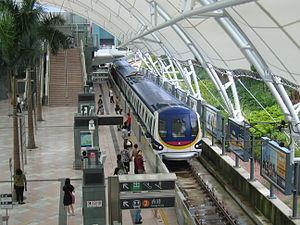
La Hong Kong Disneyland Resort Line est la ligne de chemin de fer dédié permettant de relier le complexe de loisirs Hong Kong Disneyland Resort au MTR, le métro de Hong Kong. Elle est ouverte depuis le 1ᵉʳ août 2005.